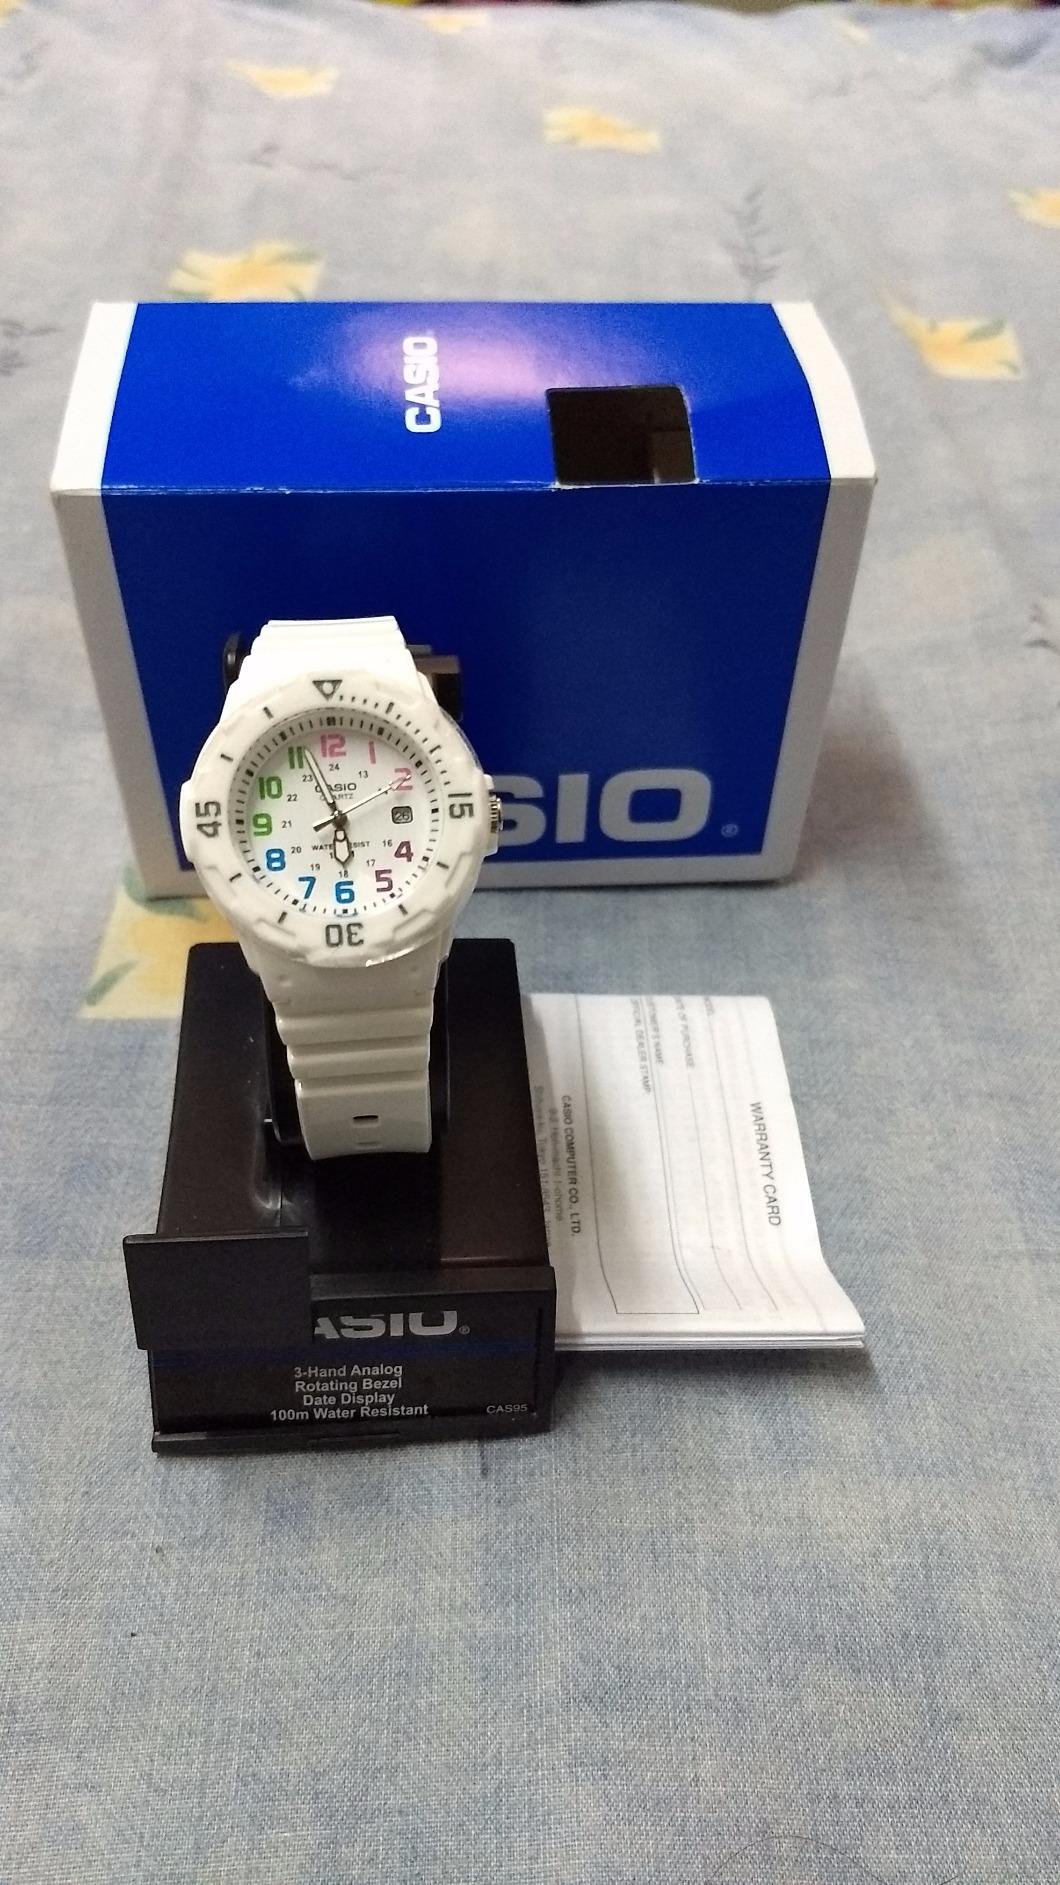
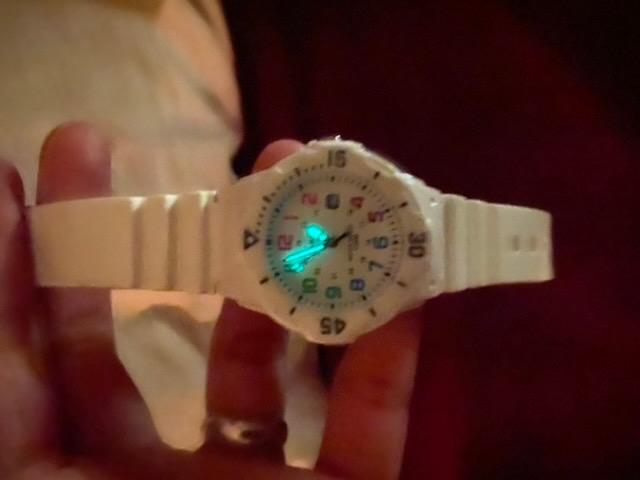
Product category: accessories_watch
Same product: yes